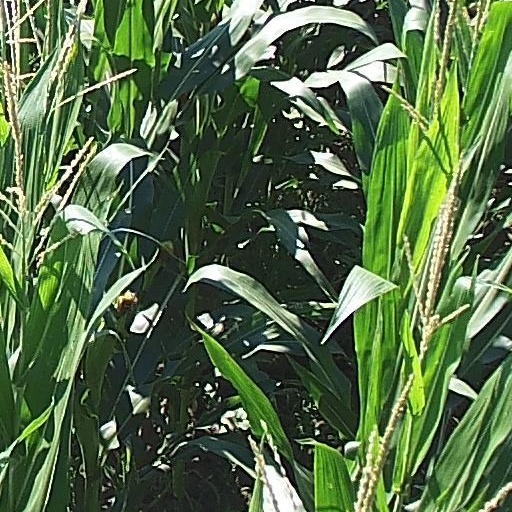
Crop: maize; corn